Roman diocese

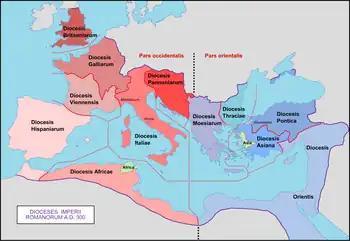
The division of the empire into Praetorian prefectures and dioceses after the first reorganisation under the Tetrarchy

In the Late Roman Empire, usually dated AD 284 to 641, the regional governance district known as the Roman or civil diocese was made up of a grouping of provinces each headed by a "vicarius", the vicars being the representatives of praetorian prefects (who governed directly the dioceses they were resident in). There were initially twelve dioceses, rising to fourteen by the end of the 4th century.